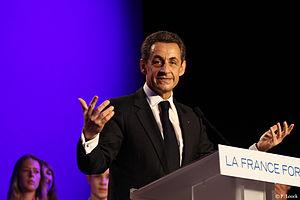
Meeting de Nicolas Sarkozy pour le 2° tour des élections présidentielles françaises au Raincy, Seine St Denis, France.
Le financement de la vie politique et électorale en France fait l’objet d'un cadre législatif depuis la fin des années 1980.
La réintégration de la France dans le commandement intégré de l'Organisation du traité de l'Atlantique nord est annoncée par le président de la République Nicolas Sarkozy au Congrès à Washington le 7 novembre 2007.